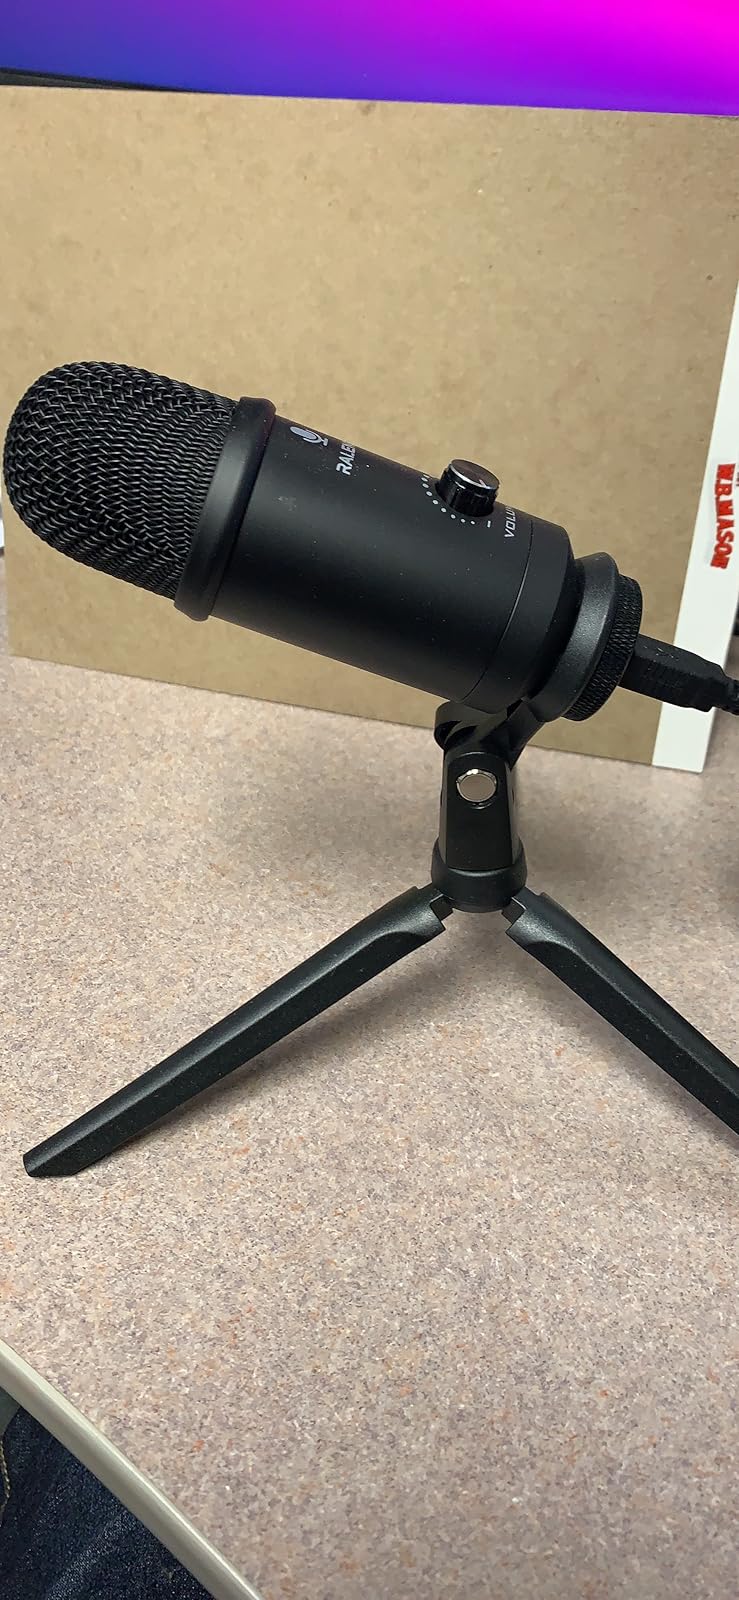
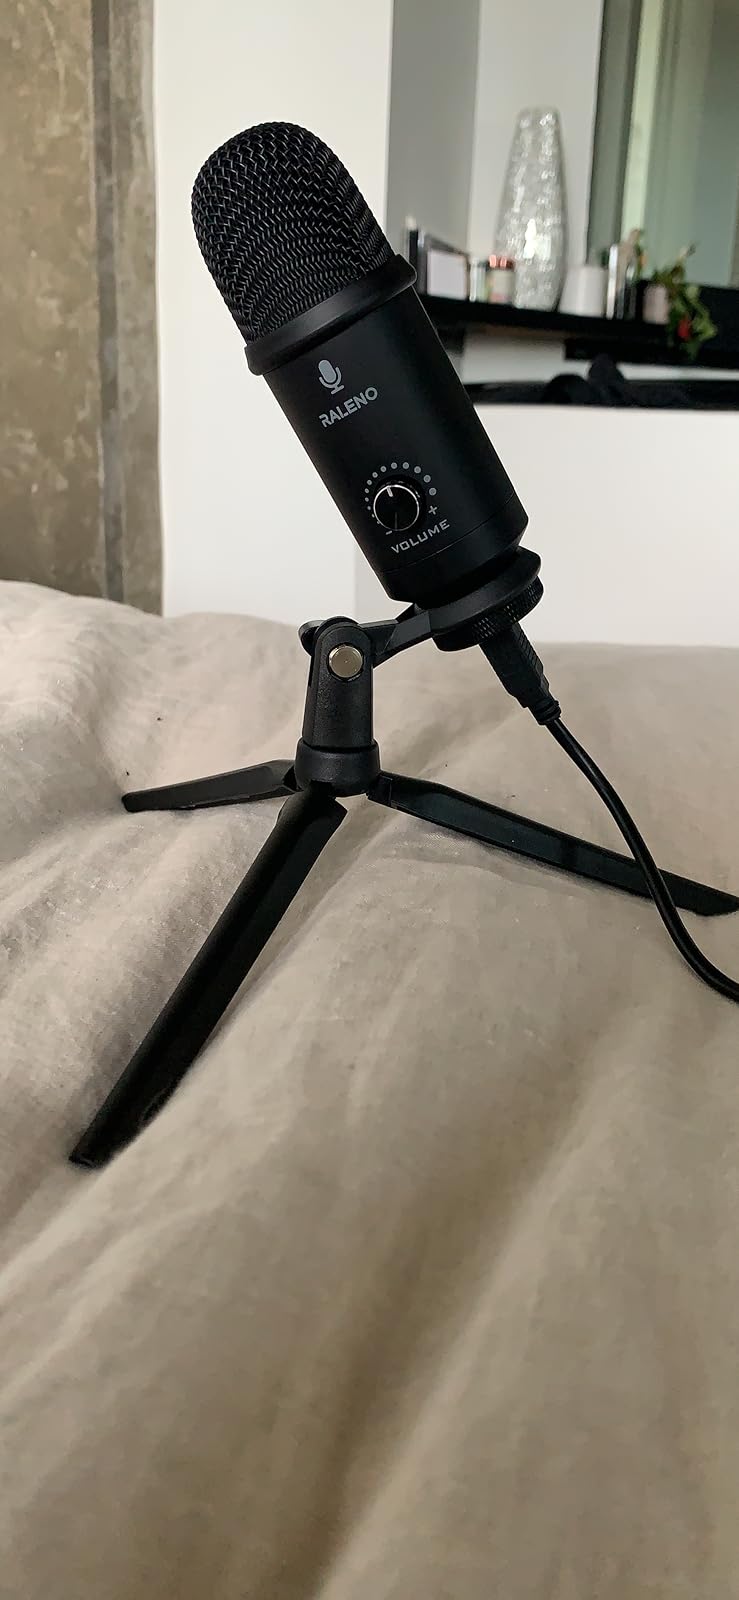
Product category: microphone
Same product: yes